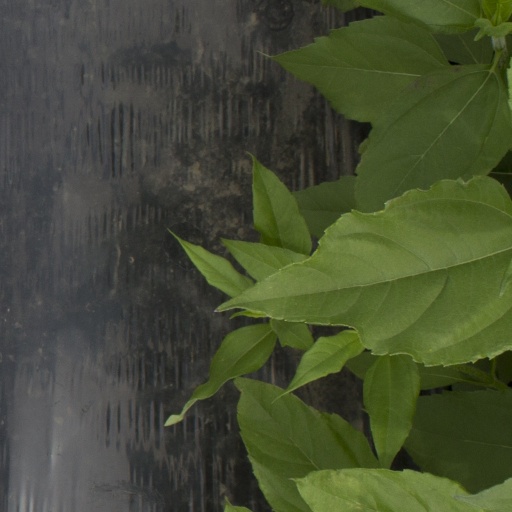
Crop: Jerusalem artichoke